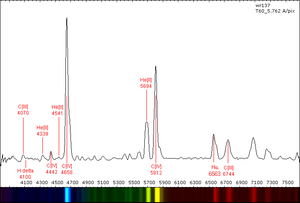
Spectre de l'étoile Wolf-Rayet WR137, de type spectral WC7. Spectre réalisé au T60 du Pic du Midi
Une étoile Wolf-Rayet est une étoile chaude de plusieurs dizaines de masses solaires, qui durant une phase relativement brève suivant sa séquence principale, se met à expulser la matière entourant son noyau sous forme de vents stellaires à haute vélocité, laissant celui-ci à nu, avant d'exploser en supernova.